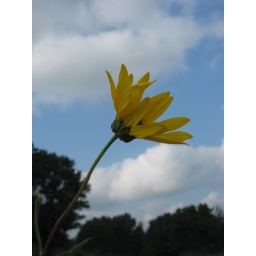
Think a wild sunflower against the blue sky of white clouds. Like the contrasting colors.